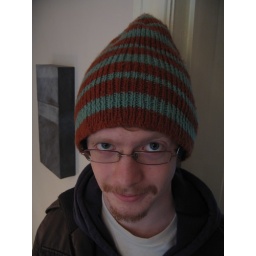
cat in the hat